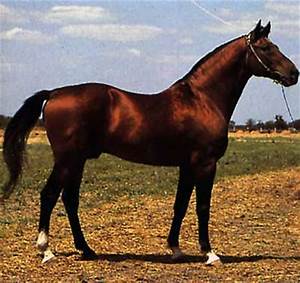
Label: cavallo